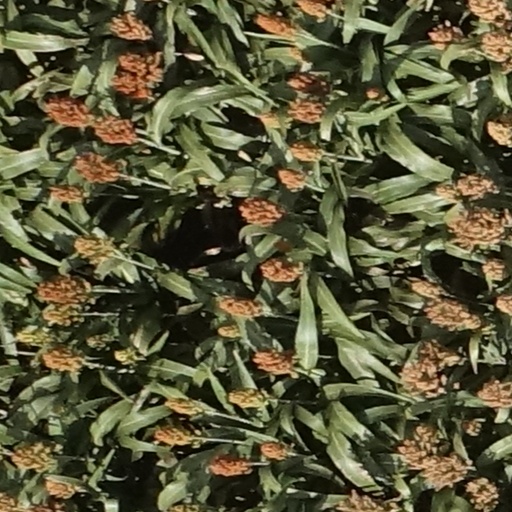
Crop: sorghum